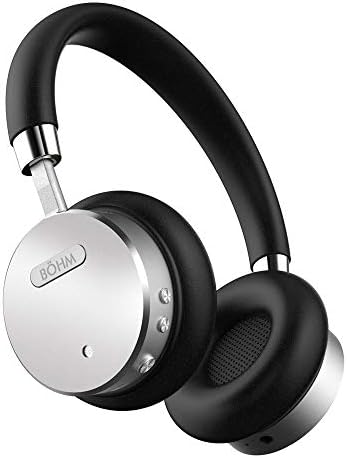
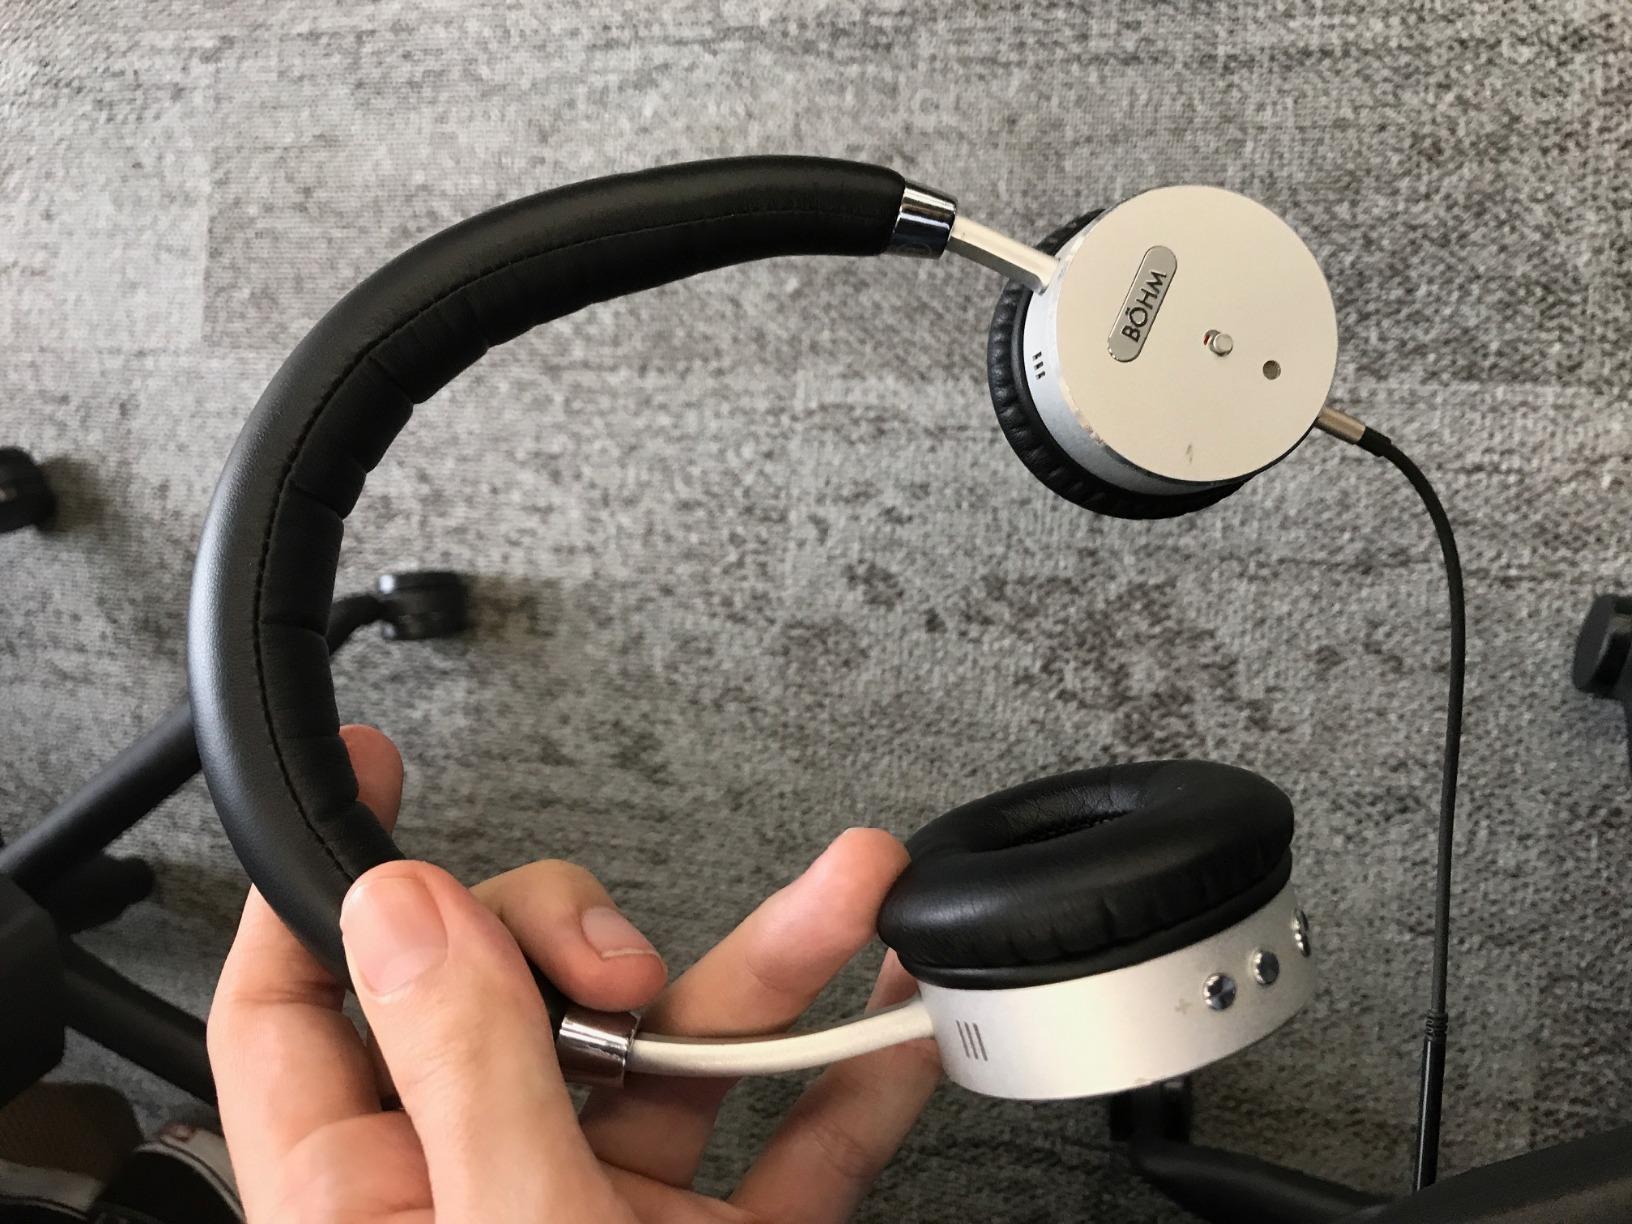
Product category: headphones
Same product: yes